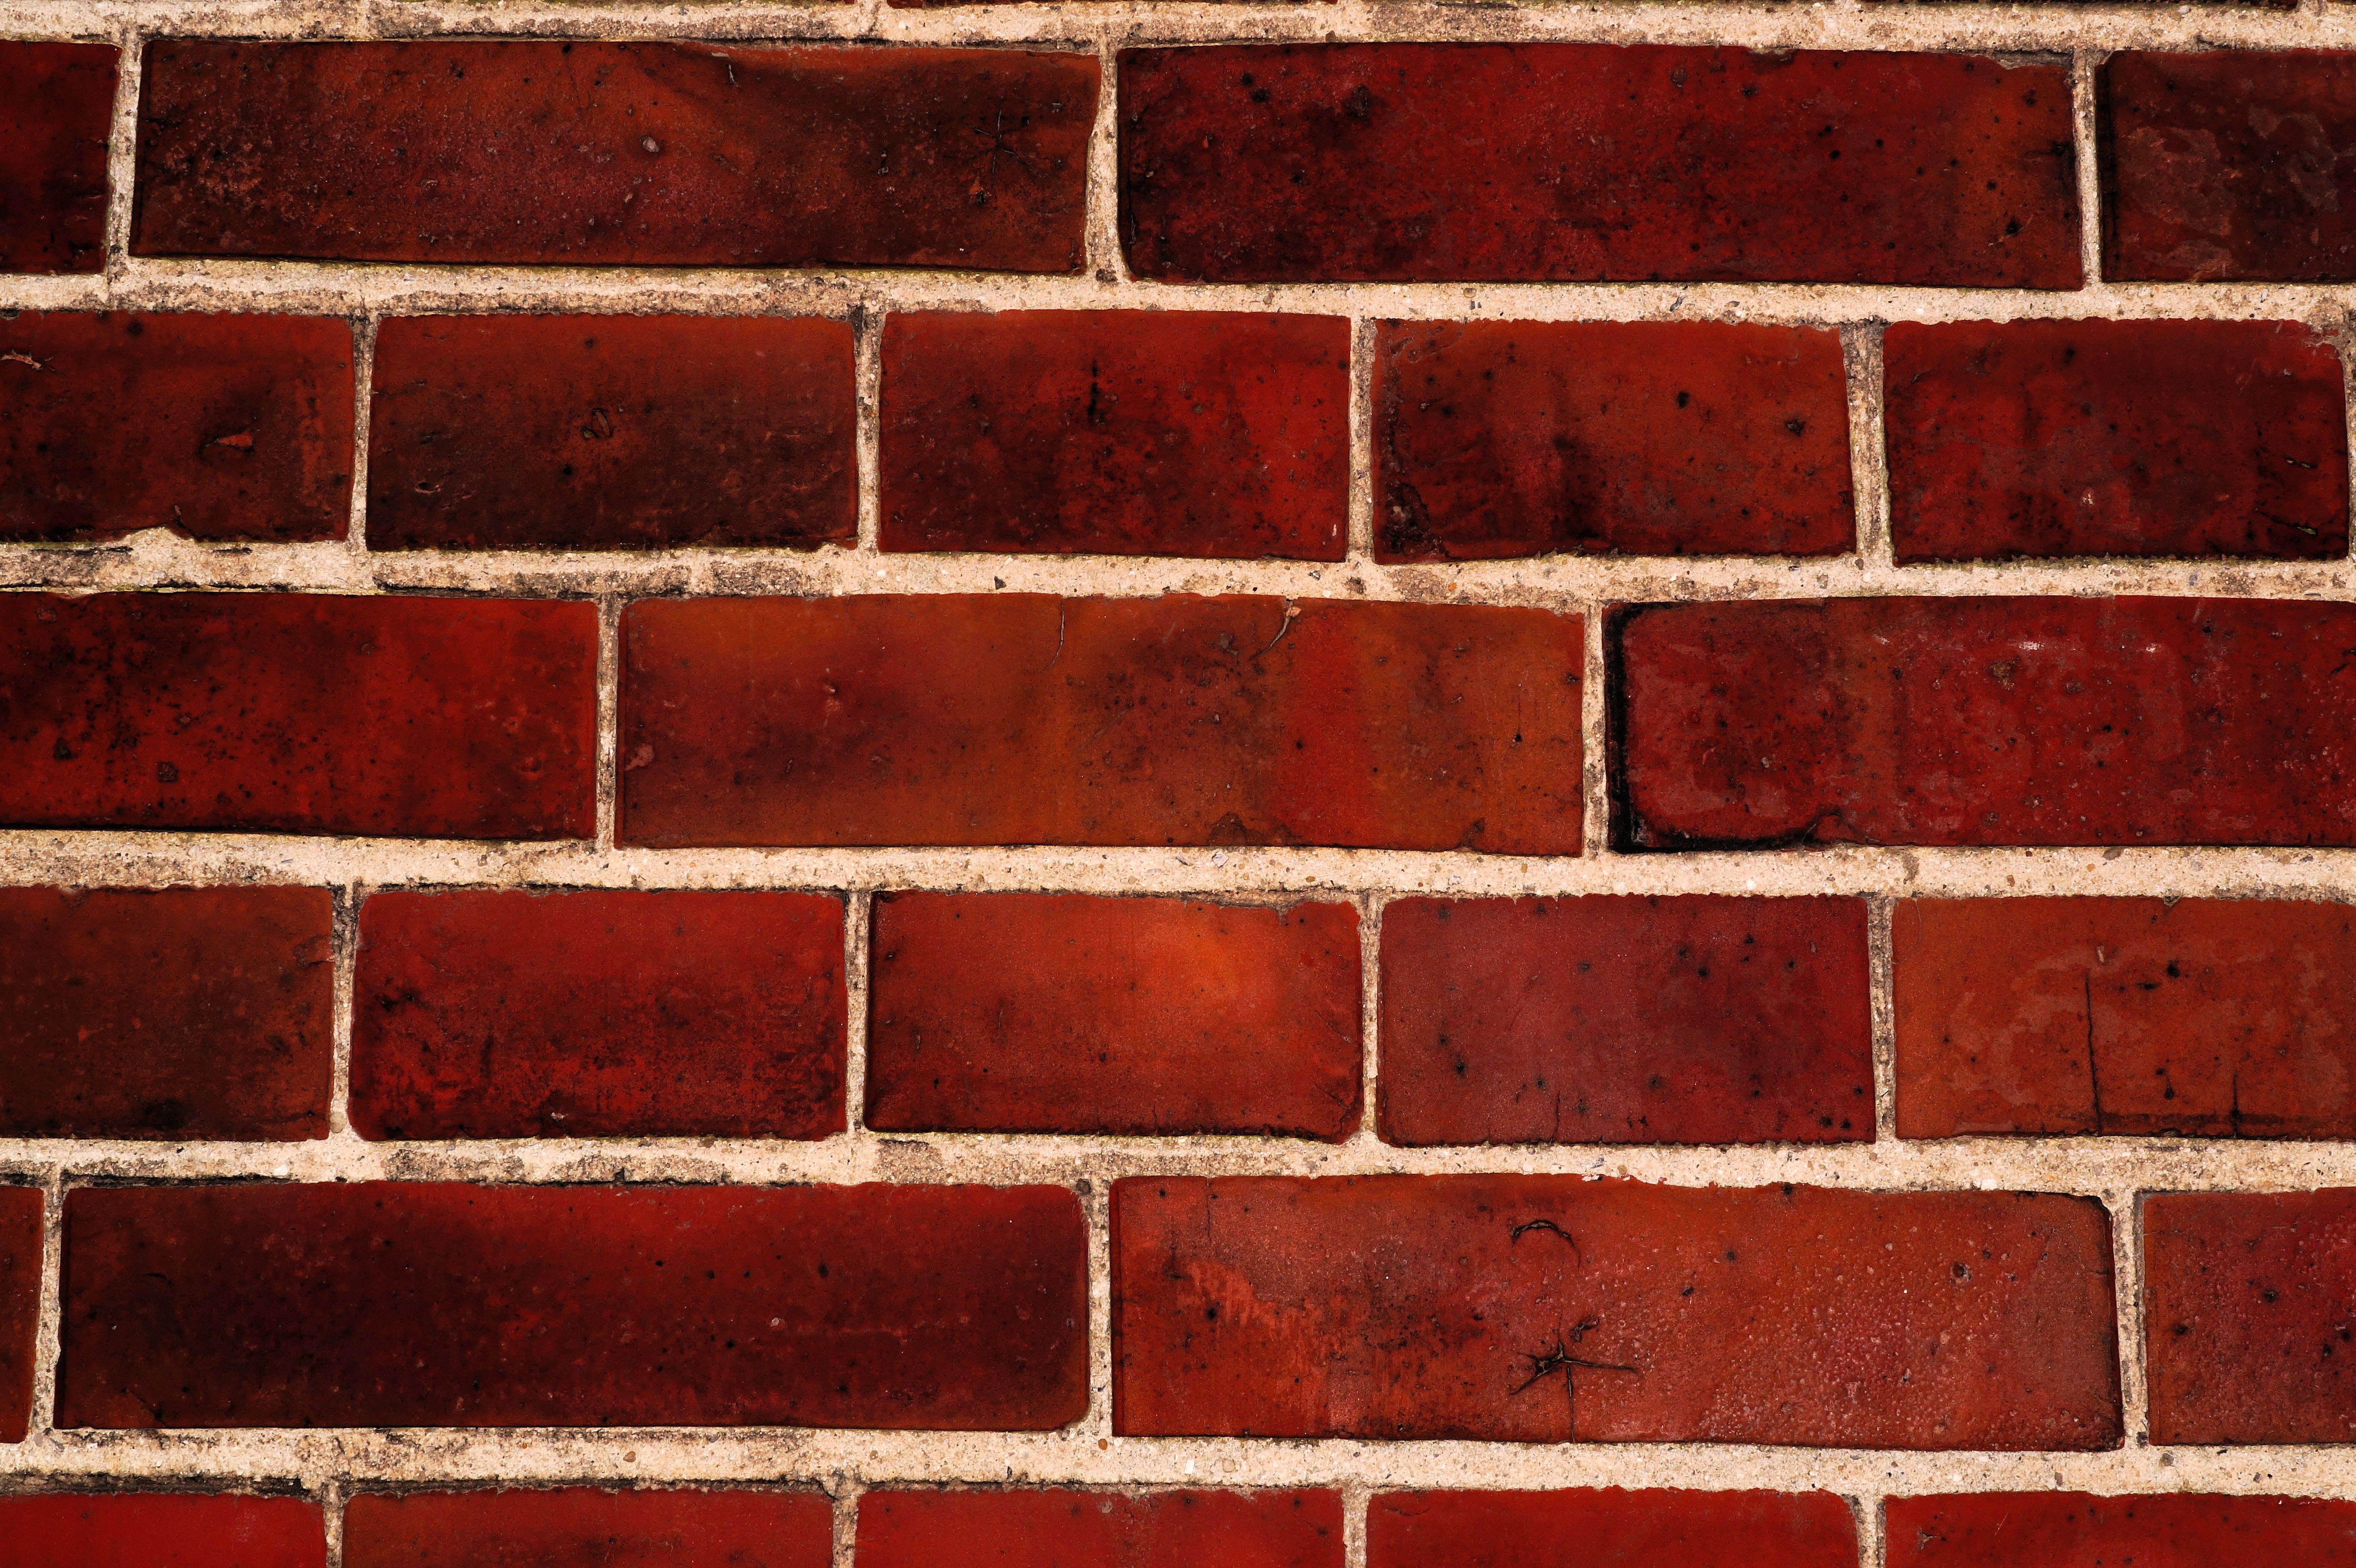
texture, floor, wall, pattern, red, facade, brick, material, hardwood, bricks, brickwork, flooring